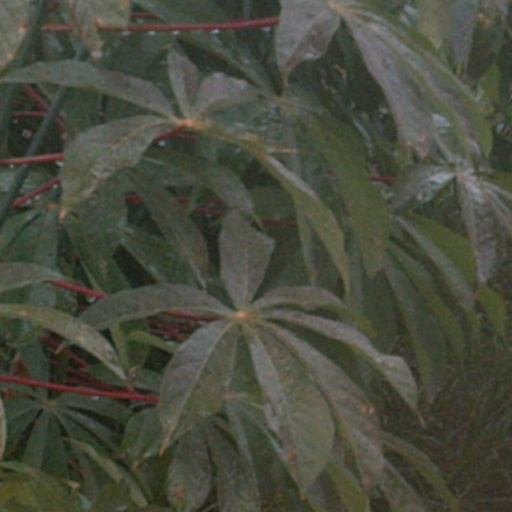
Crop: cassava